Coca-Cola Bottling Plant (Fort Lauderdale, Florida)

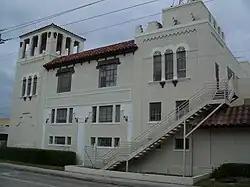

The Coca-Cola Bottling Plant (also known as the Florida Coca-Cola Bottling Company) is an historic building located at 644 South Andrews Avenue at the corner of Southeast 7th Street in Fort Lauderdale, Florida, United States.